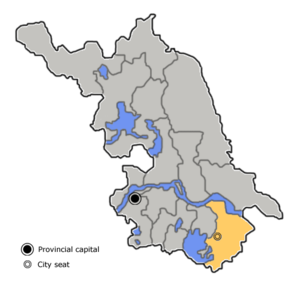
Suzhou
Suzhou
Suzhou er en by på præfekturniveau i provinsen Jiangsu i Folkerepublikken Kina. Præfekturet har et areal på 8.488,42 km², heraf